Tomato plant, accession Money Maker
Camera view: vertical (180 deg); turntable rotation: 330 degrees
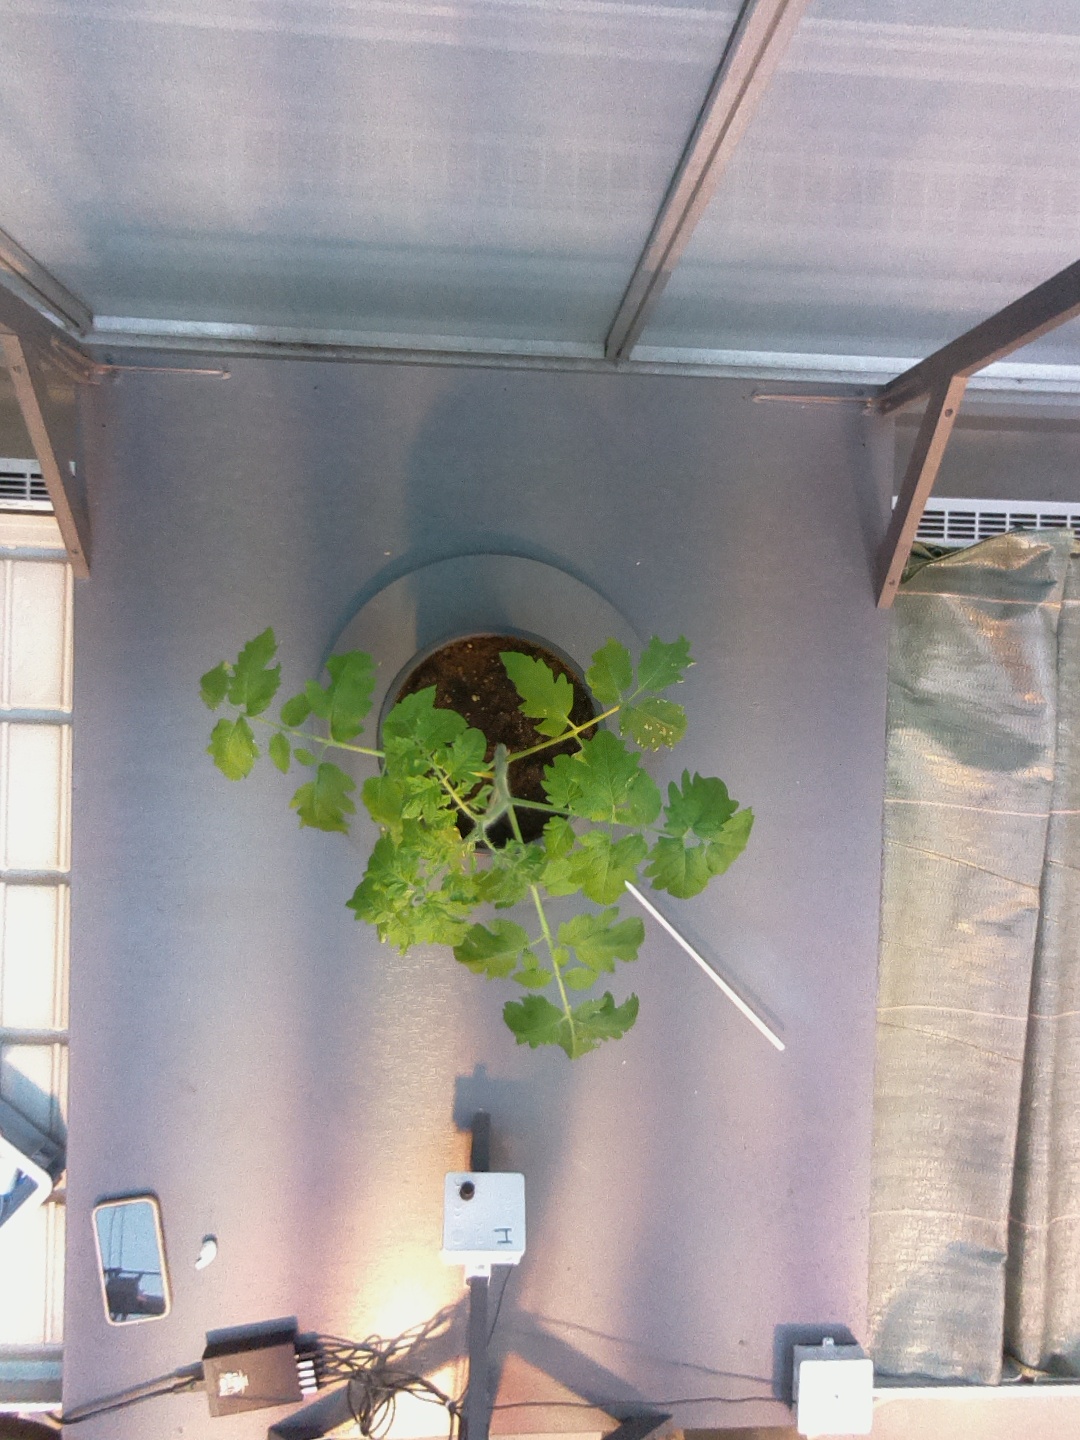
BBCH growth stage 14: 8 of true leaves visible